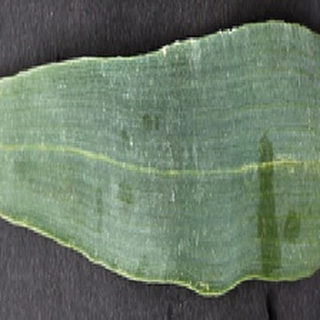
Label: healthy_wheat